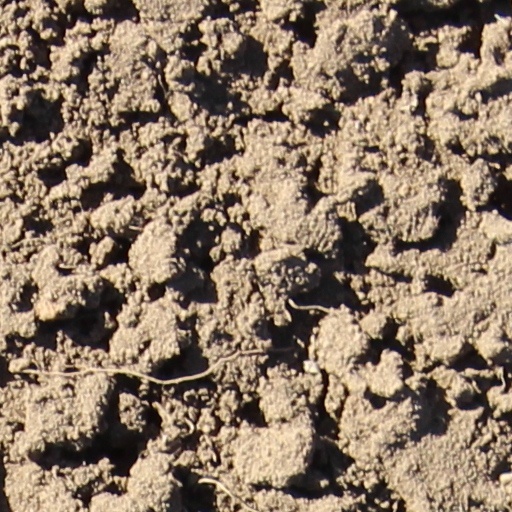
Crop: wheat